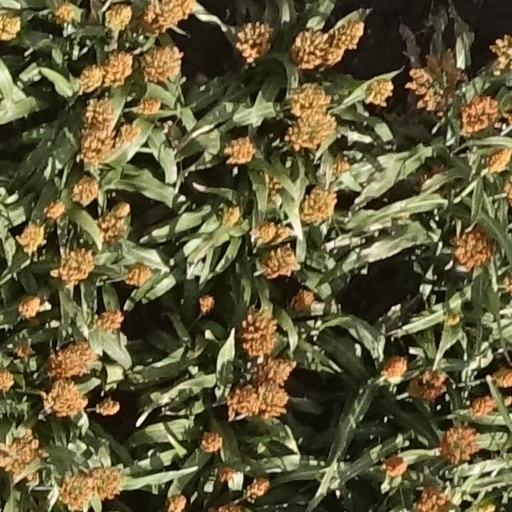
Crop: sorghum